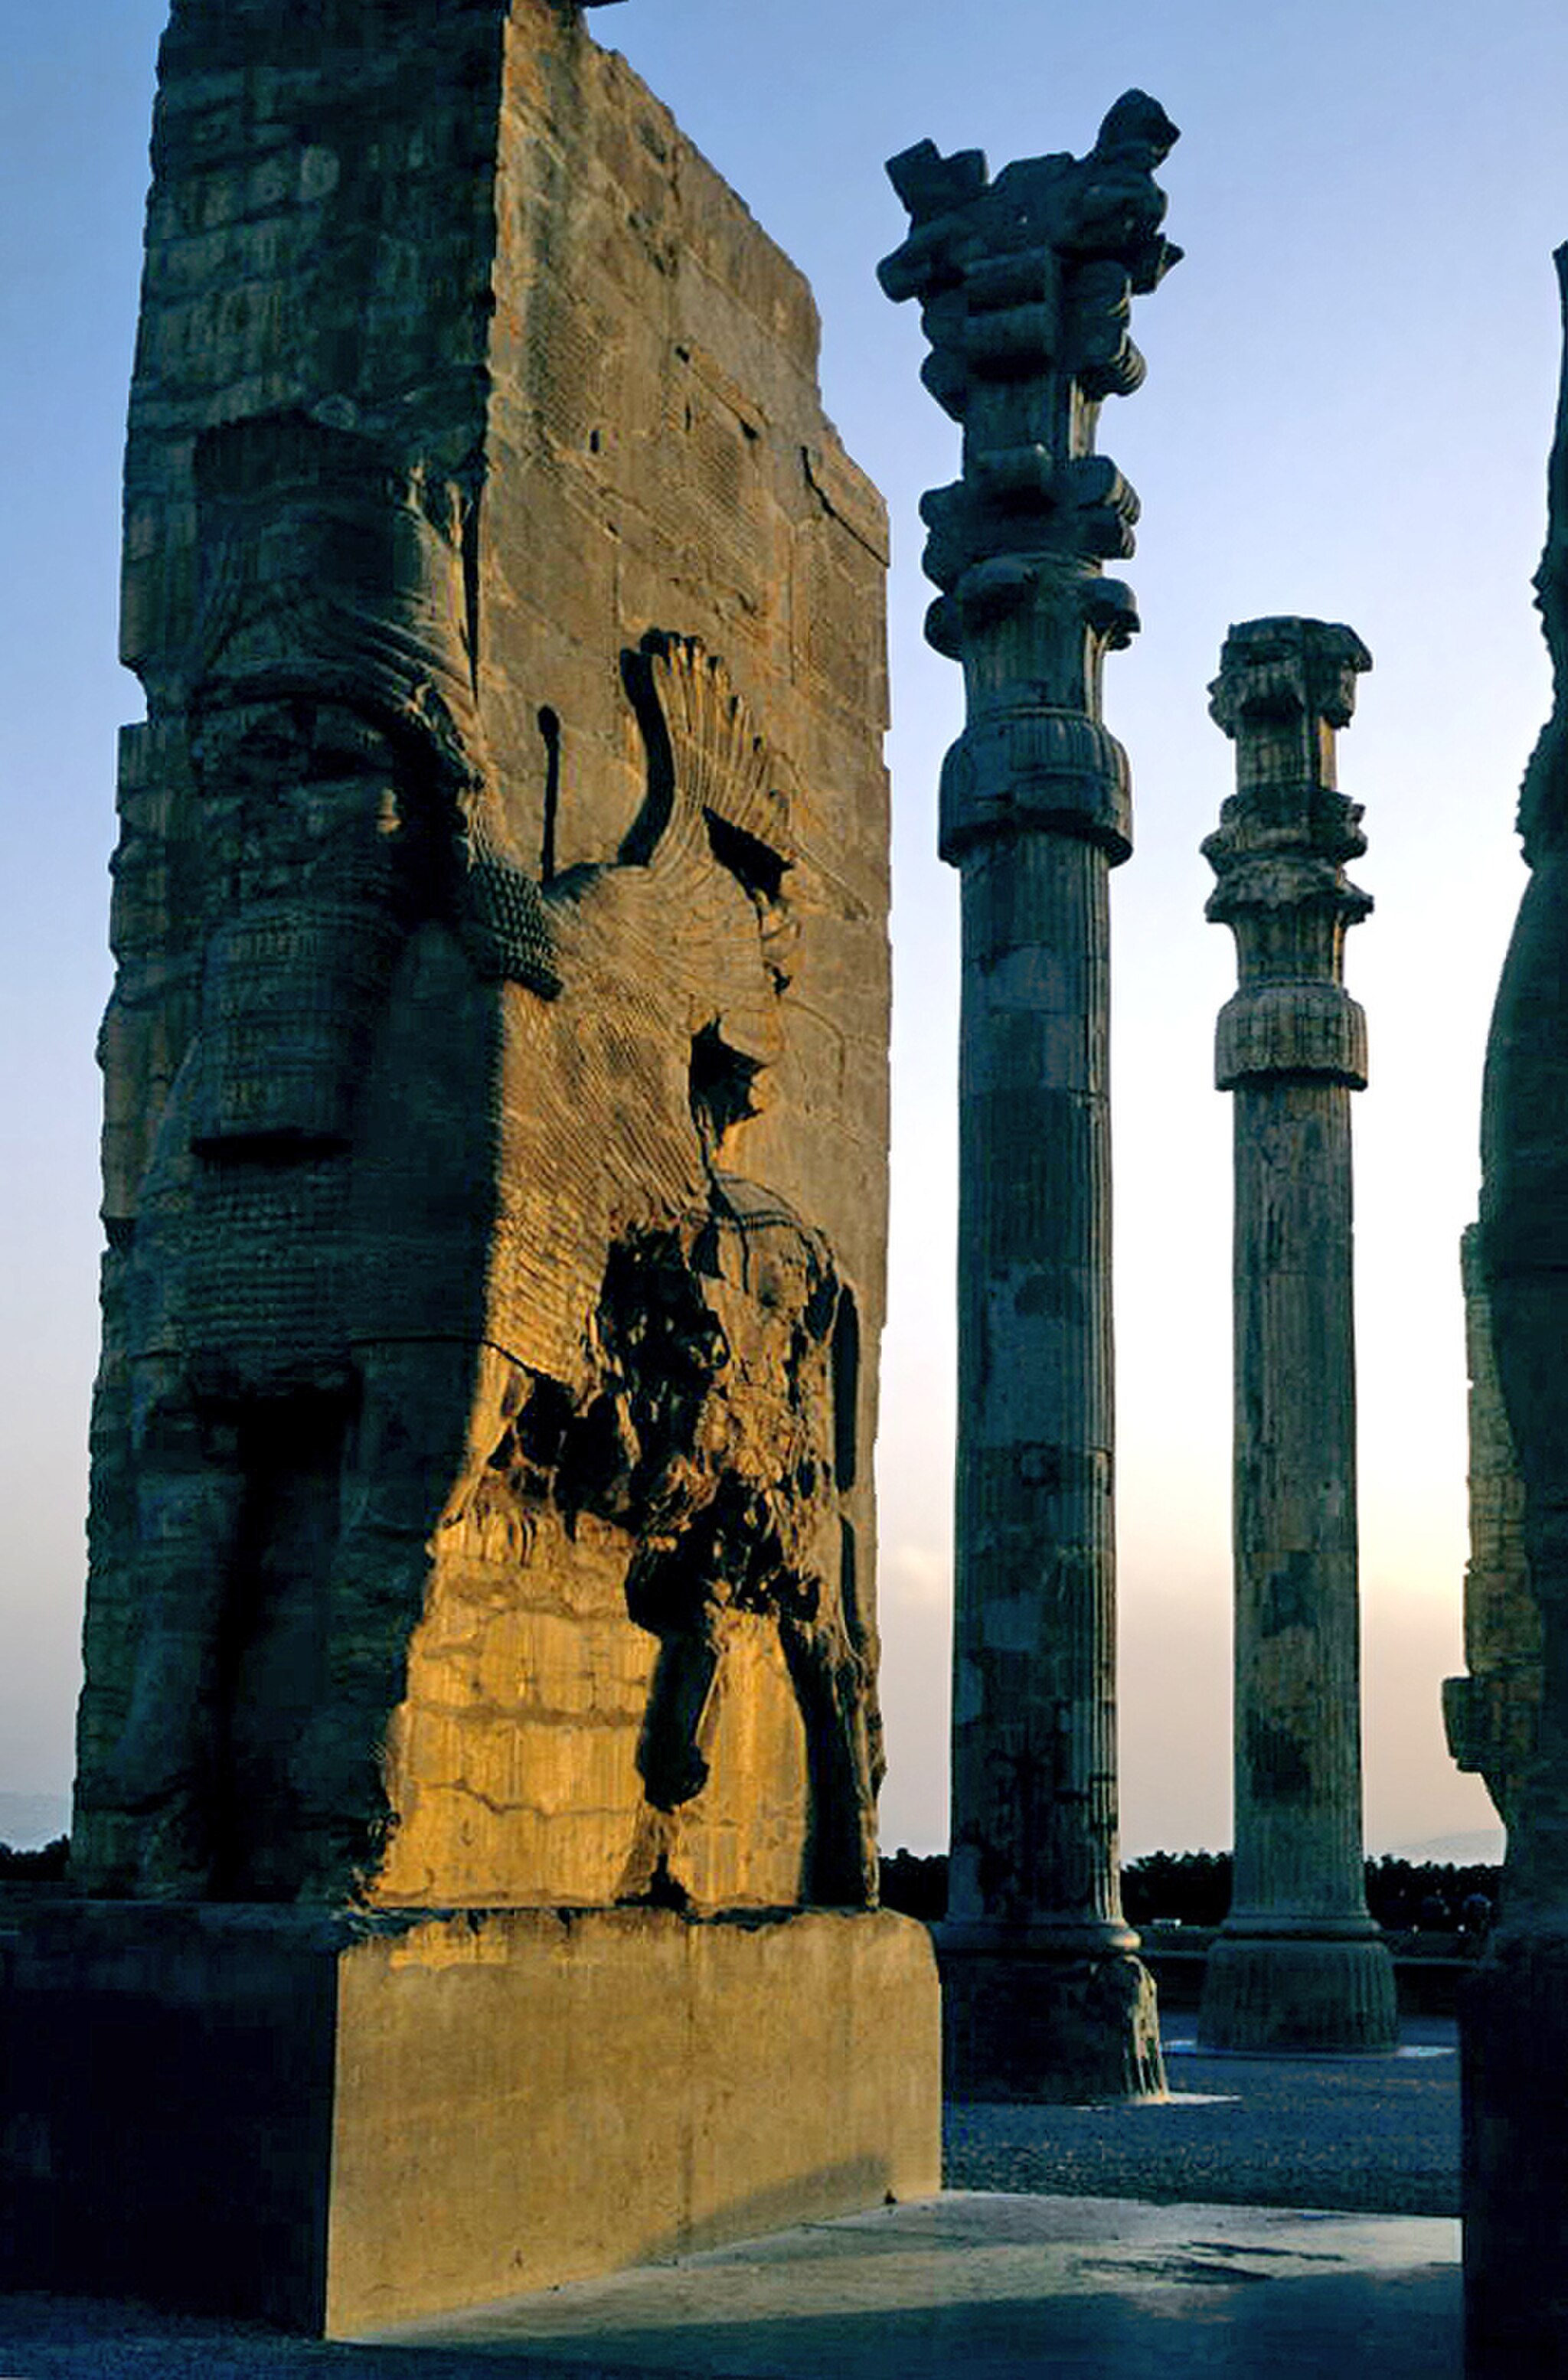
Title: Persépolis (2000) 05
Description: Gate of All Nations at sunset; Persepolis, Fars, Iran
Date: 2000-04
Categories: Gate of All Nations, Self-published work, April 2000 in Iran, Photographs by LBM1948, 2000 in Persepolis